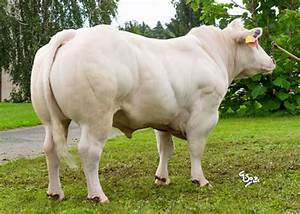
Label: mucca